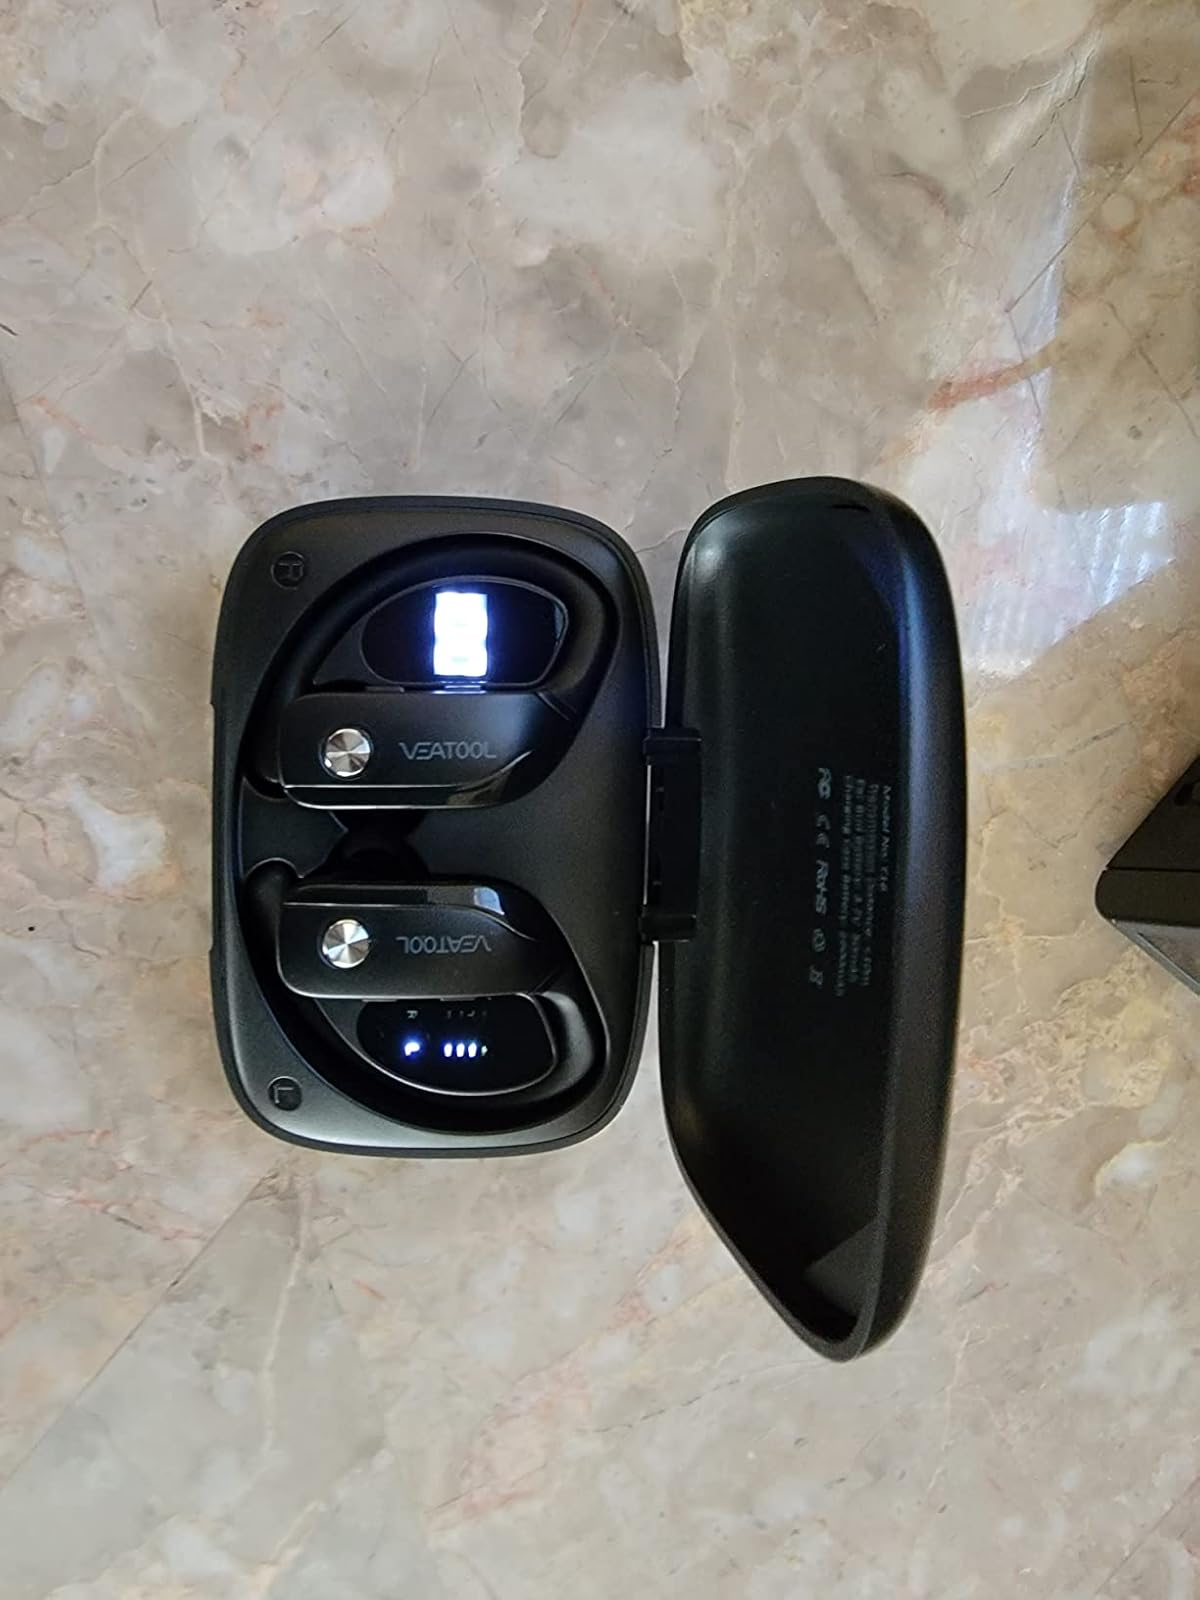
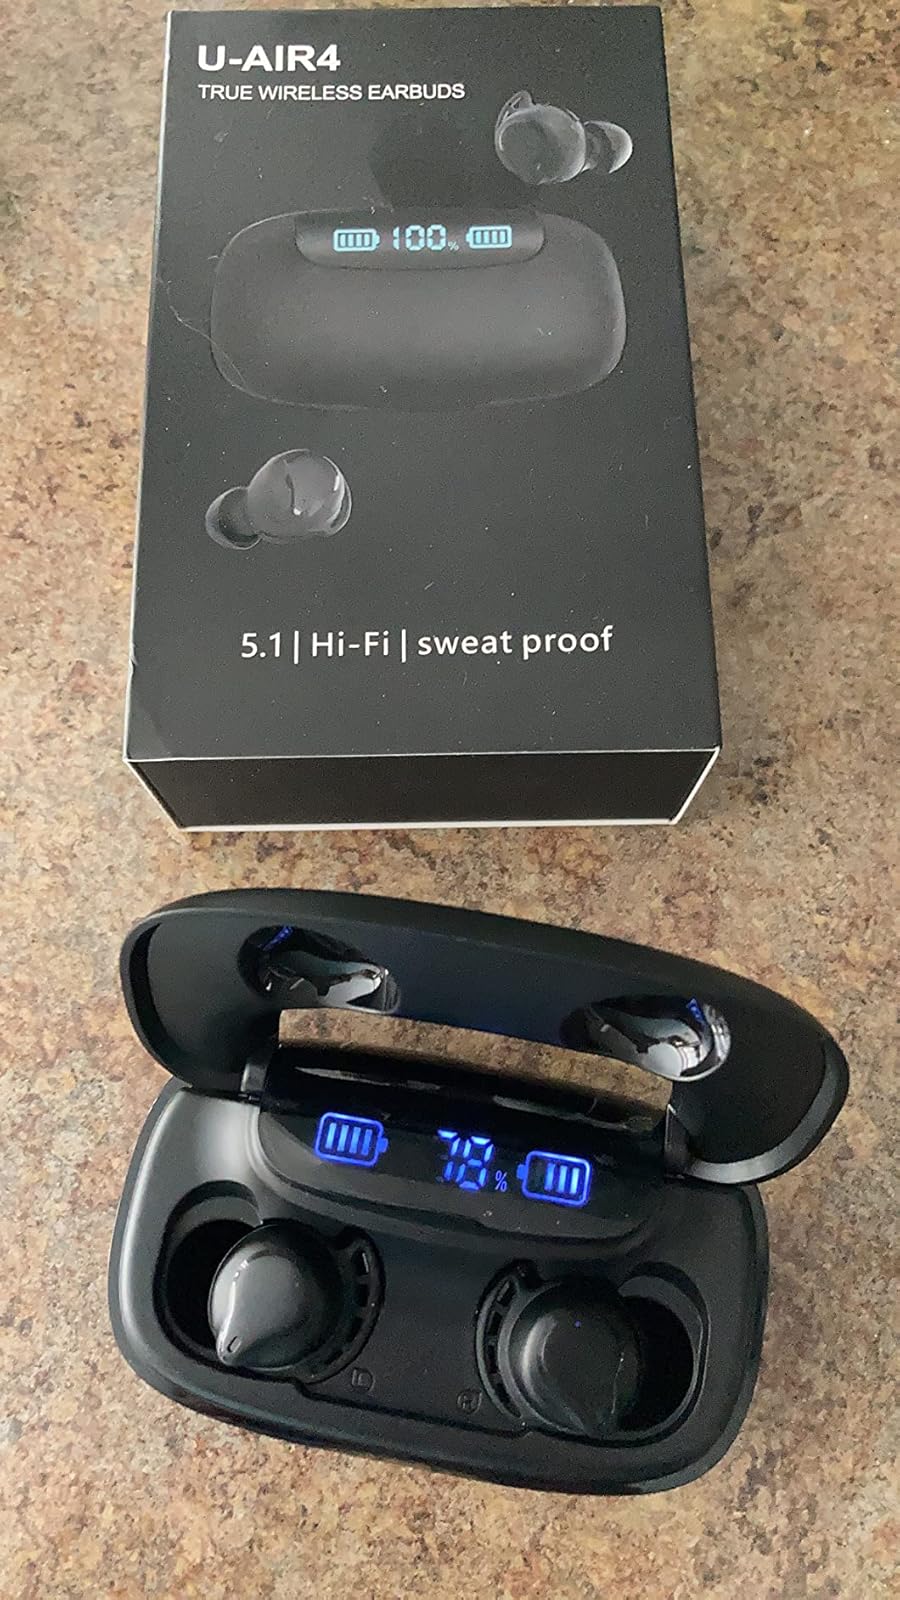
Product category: earbuds
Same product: no